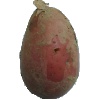
Label: red_potato